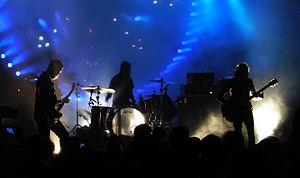
Russian Circles est un groupe de post-rock et post-metal américain, originaire de Chicago, dans l'Illinois. Composé de trois membres originaires et semblables à leurs copains de leur ville natale, Pelican, Russian Circles joue de la musique épique qui s'étend et parcourt la gamme du heavy metal apparenté au sludge, jusqu'aux passages softs, délicats et mélodieux. Ils sont également connus pour leurs lives énergiques, qui incluent les tournées avec Minus the Bear et Chin Up Chin Up, jusqu'à SXSW en 2006.